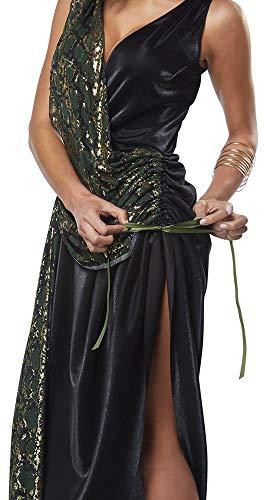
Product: California Costumes Sedusa Costume for Adults
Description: Does not include: Shoes, Necklace, Arm Bands.
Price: $49.99